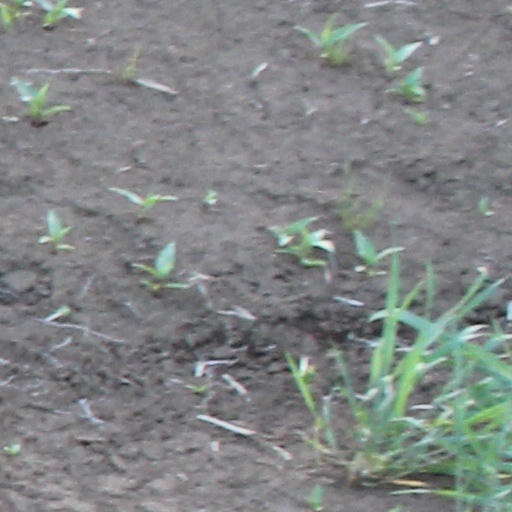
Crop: wheat